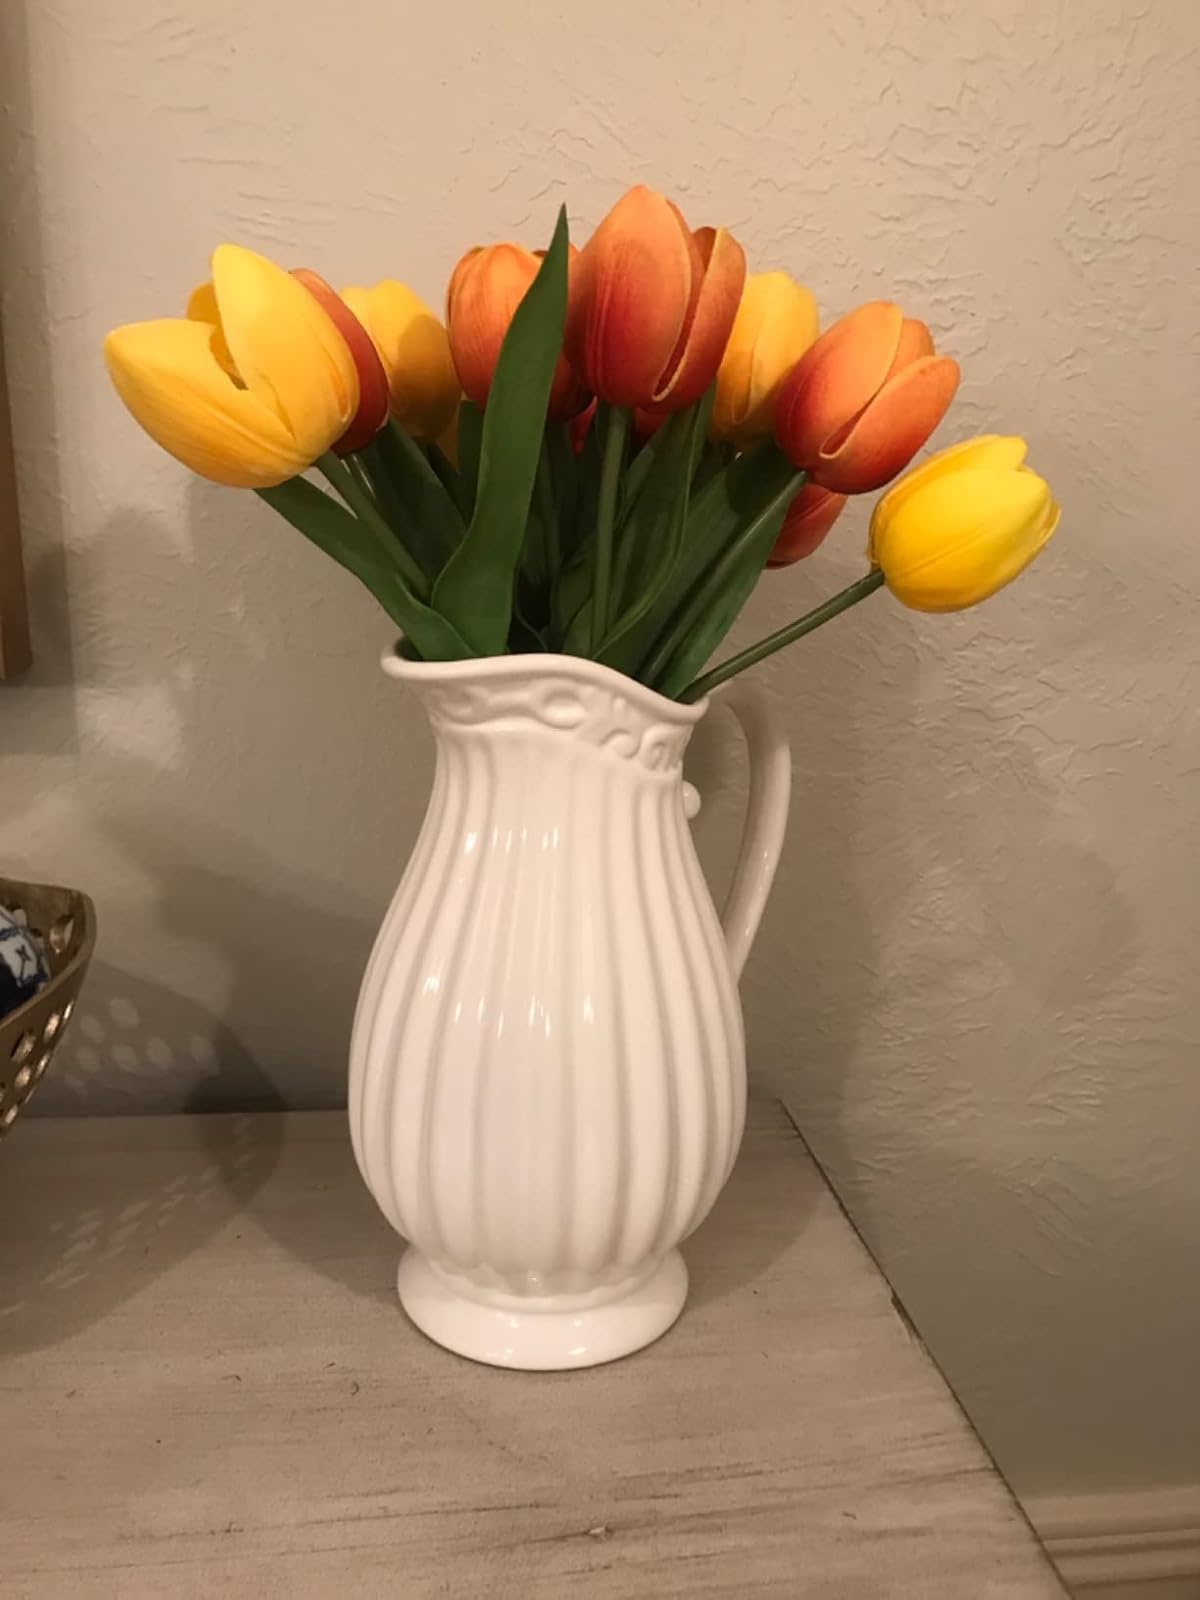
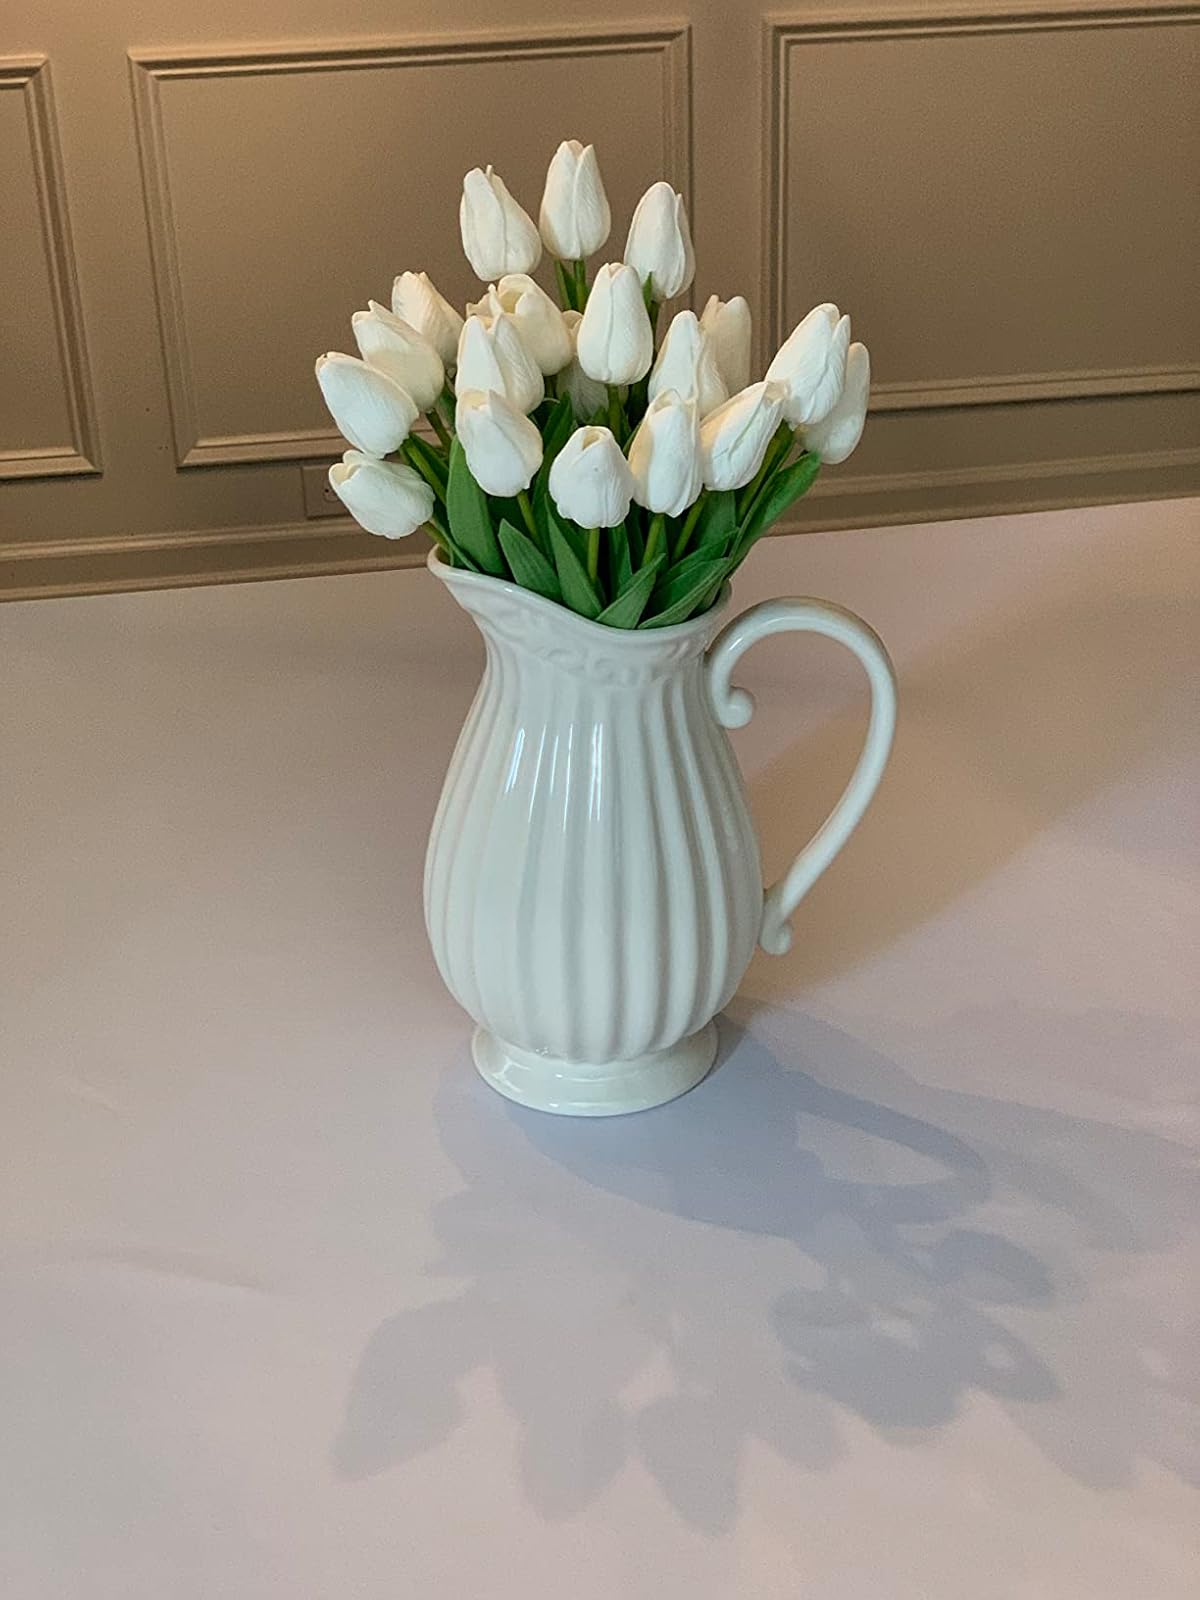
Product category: vase
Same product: yes